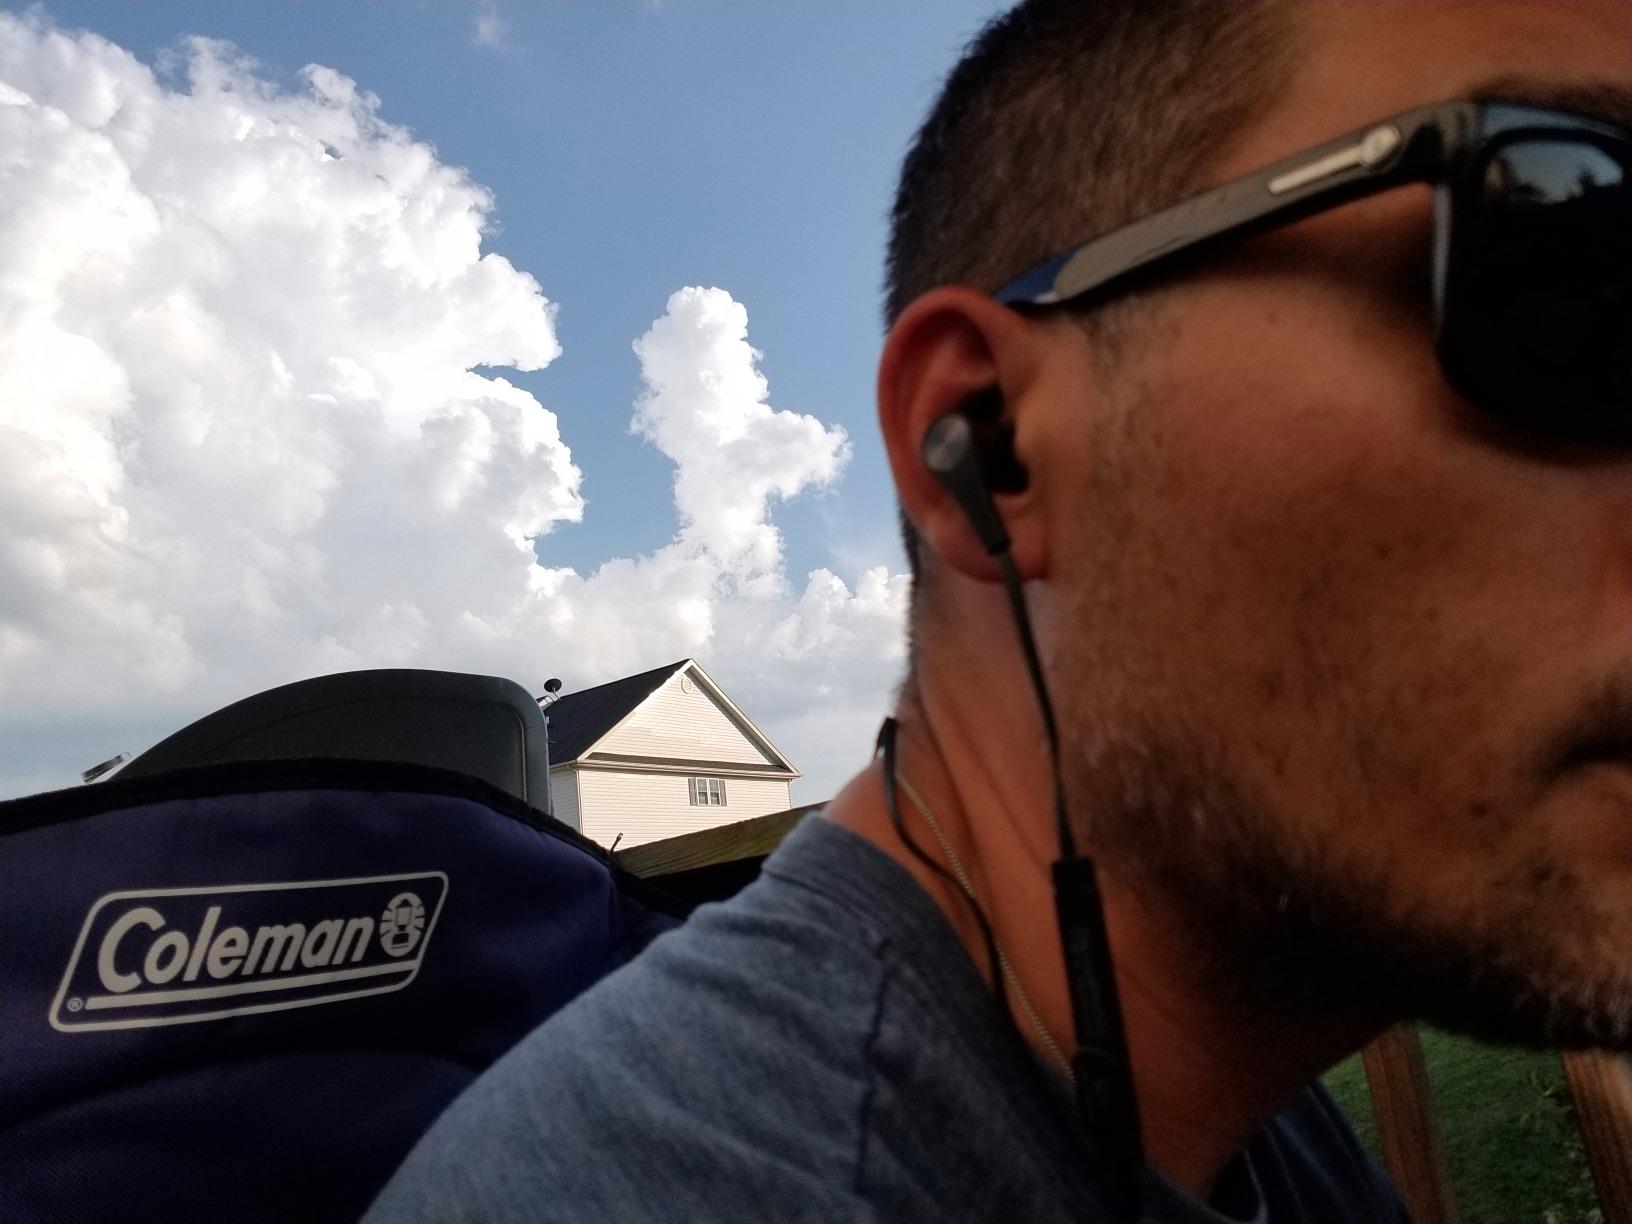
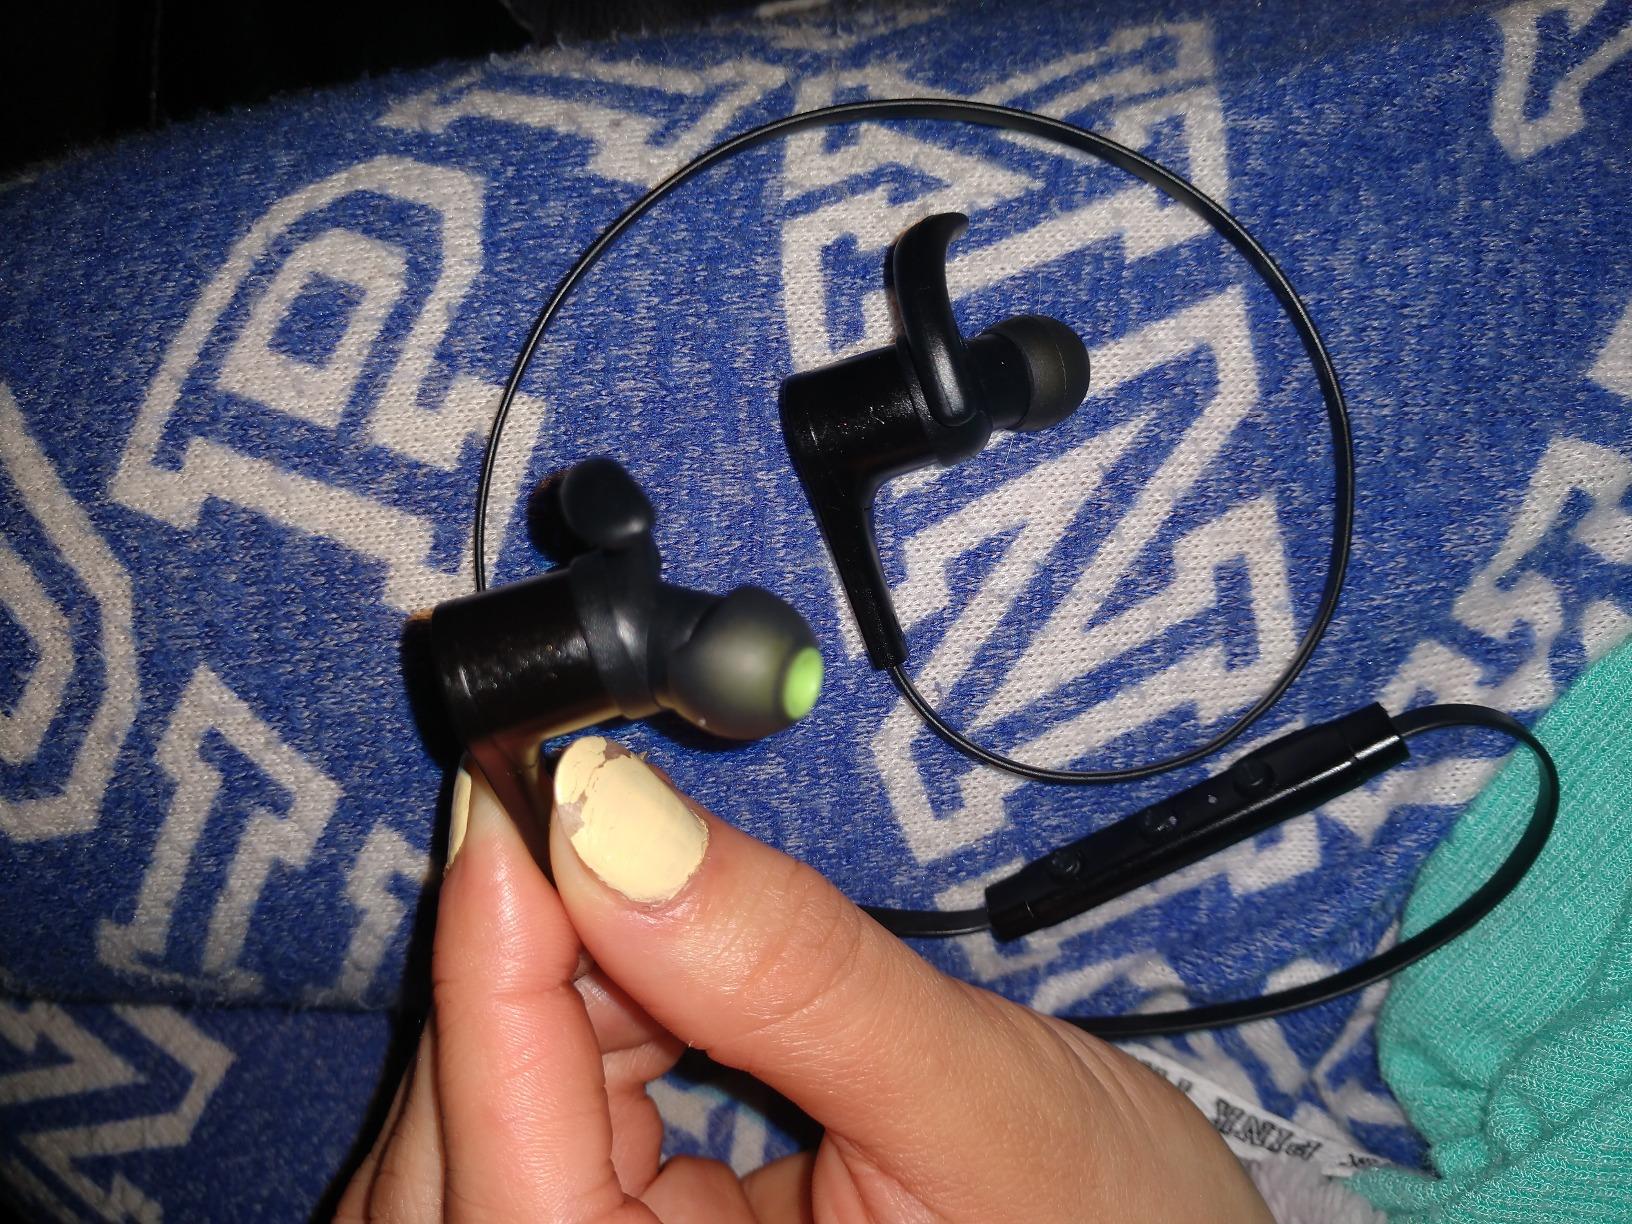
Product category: earbuds
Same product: yes